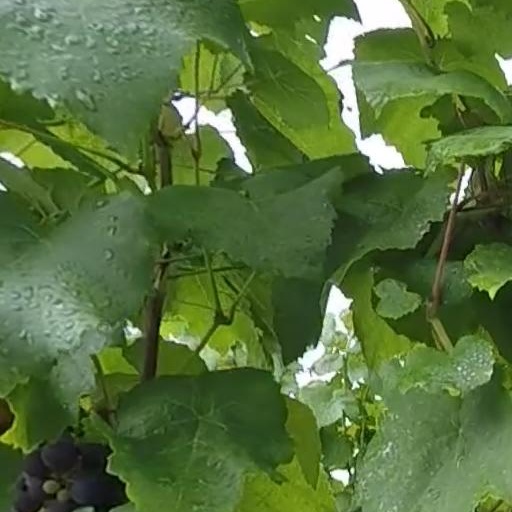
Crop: grape